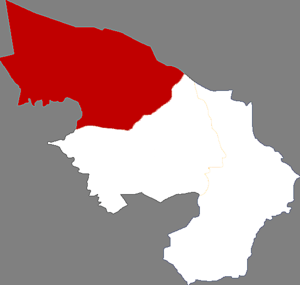
La bannière d'Ejin est une subdivision administrative de la ligue d'Alxa, dans la région autonome de Mongolie-Intérieure. Située en bordure et à l'intérieur du désert de Gobi, elle comprend toutefois un importante rivière, elle aussi nommée Ejin. Cet emplacement a parfois valu une certaine importance à la région. En particulier, la ville de Khara-Khoto a été un centre commercial entre le XIᵉ et le XIVᵉ siècle. Aujourd'hui, la bannière d'Ejin représente un espace en marge très peu peuplé. Elle comptait officiellement 16 159 habitants en 1999, soit guère plus d'un habitant pour dix kilomètres carrés. Son principal pôle d'activité est le port spatial de Jiuquan, fondé en 1958.